Harry E. Huffman

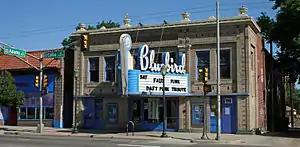
Bluebird Theater, a National Register of Historic Places site

Harry E. Huffman was originally a pharmacist who owned a drugstore on West Colfax Avenue in Denver. After seeing a movie for the first time, he foresaw the potential cultural impact of the medium and purchased the Bide-a-Wee Theater, a nickelodeon theater adjacent to his store. With an eye to increasing his pharmacy trade, he combined the two businesses. For years, his store clerks were expected to perform the songs in the silent films playing at the theater.